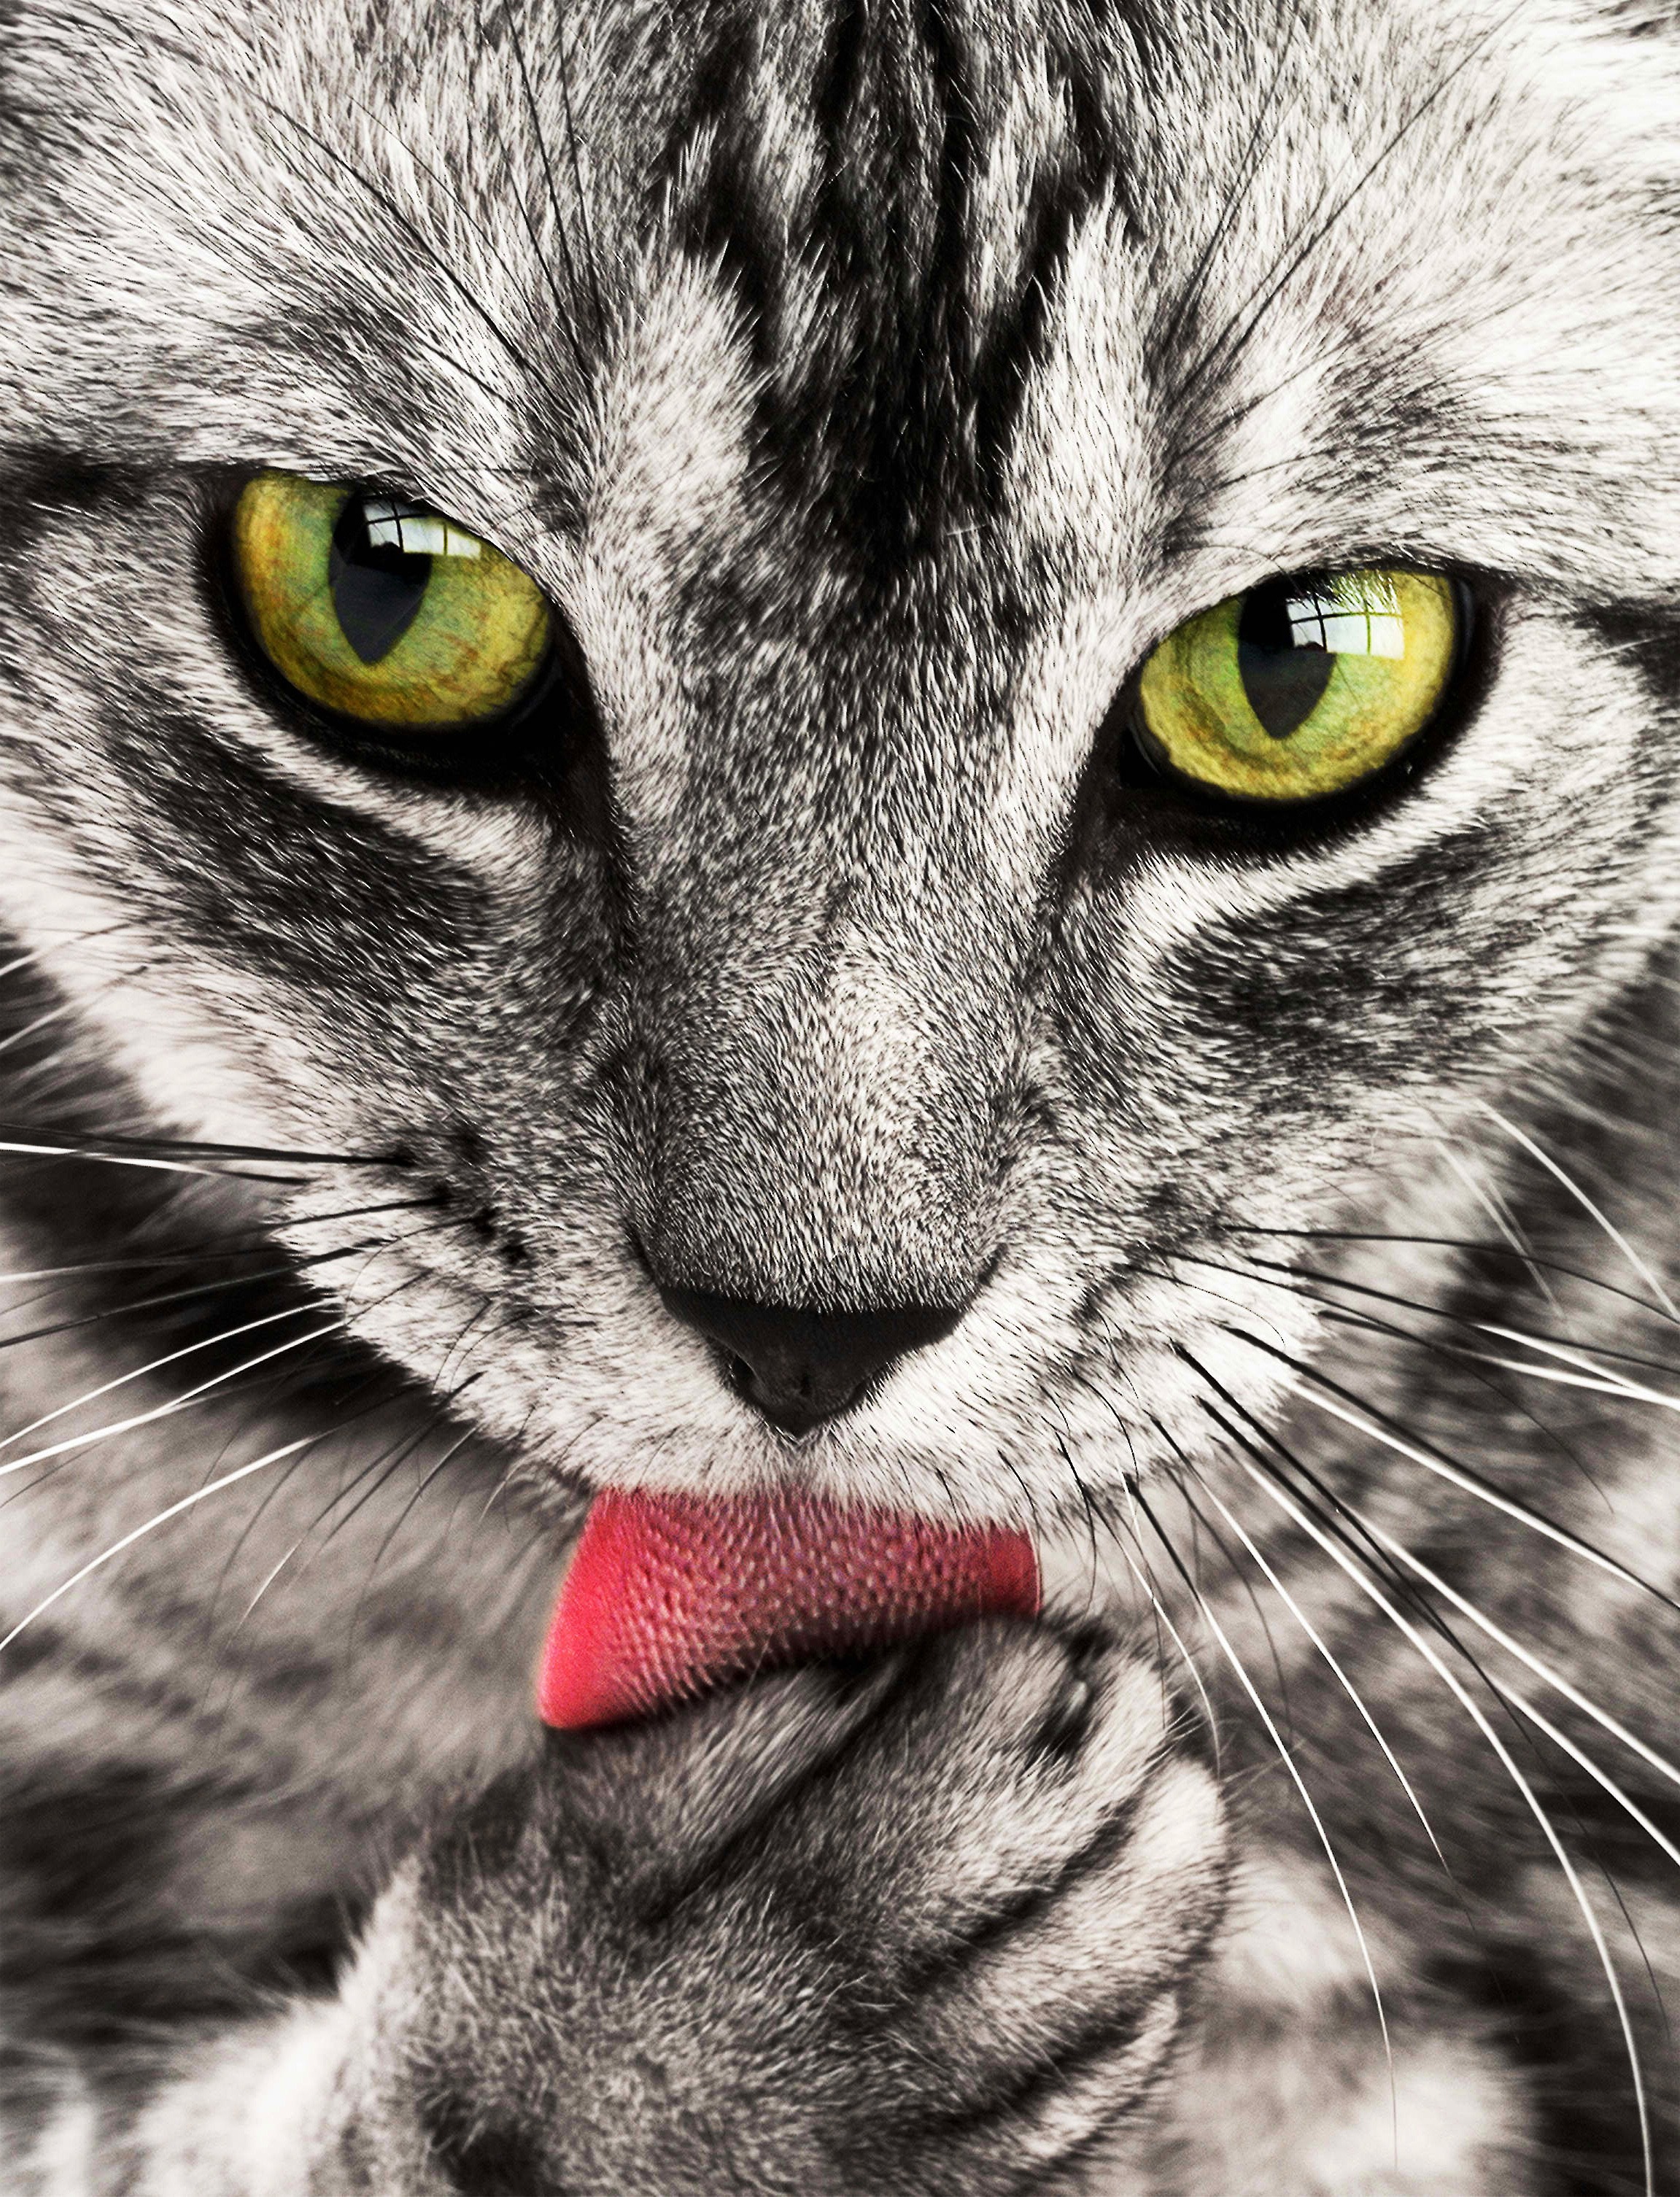
black and white, animal, cute, pet, kitten, cat, feline, tabby, mammal, monochrome, close up, eyes, whiskers, snout, paw, vertebrate, tongue, tabby cat, european shorthair, licking, wild cat, monochrome photography, small to medium sized cats, cat like mammal, domestic short haired cat, pixie bob, american shorthair